Scomadi

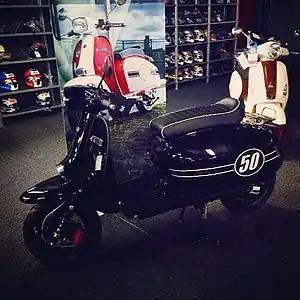

Distribution is controlled by Scomadi World Wide who have just reintroduced the new re engineered Thai manufactured models in 2021 . The emphasis on providing the service that current owners deserve that was lacking during the turbulent transition period .